List of Brisbane Heat cricketers

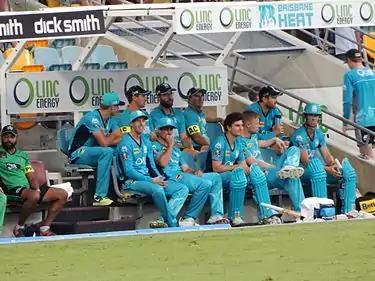
Brisbane Heat players on bench during Heat's innings, 28 December 2014.

The Brisbane Heat are an Australian cricket club who play in the Big Bash League, the national domestic Twenty20 competition. The club was established in 2011 as an inaugural member of the eight-club league. The Big Bash League consists of a regular season and a finals series of the top four teams. This list includes players who have played at least one match for the Heat in the Big Bash League and the Champions League Twenty20.